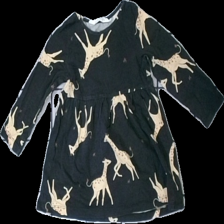
View: front
Type: Dress
Category: Children
Brand: H&M
Colors: Black, Yellow, Brown
Material: 100% cott
Pattern: Animal print
Cut: Regular
Size: 92
Damage: Entire dress is worn out and color faded.
Damage location: middle center
Price range: <50
Recommended usage: Recycle
Description: Black dress with giraffe print for kids from H&M, size 92. Poor condition.